Bimal Roy

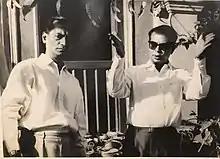
Roy (left) during the shooting of "Kabuliwala"

Bimal Roy moved to Calcutta and entered the field of cinema as a camera assistant with New Theatres Pvt. Ltd. During this time, he assisted director P.C. Barua as Publicity Photographer, on the hit 1935 film "Devdas", starring K.L. Saigal. In the 1940s and 1950s Roy was part of the parallel cinema movement in post-war India. He collaborated on "Anjangarh" (1948), one of the last major films of the New Theatres, however, the Kolkata-based film industry was now on the decline, thus Roy shifted his base to Bombay (now Mumbai), along with his team in 1950, which included Hrishikesh Mukherjee (editor), Nabendu Ghosh (screenwriter), Asit Sen (assistant director), Kamal Bose (cinematographer) and later, Salil Chaudhury (music director), and by 1952 he had restarted the second phase of his career with "Maa" (1952), for Bombay Talkies. He was famous for his romantic-realist melodramas that took on important social issues while still being entertaining. He was a filmmaker of great and in-depth understanding of human strengths and weaknesses. In 1959, he was a member of the jury at the 1st Moscow International Film Festival.